Irving Thalberg

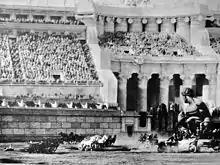
Scene from "Ben-Hur: A Tale of the Christ" (1925)

One of the first pictures he took charge of, "", was inherited and already in production by another studio when MGM was formed. The film was turning into a disastrous expense with cost overruns already in the millions due to its lavish sets and location shooting in Rome. Most studio executives chose to terminate the film to cut their losses. Thalberg, however, felt differently, and thought the film would affect movie audiences, due to its classic literary source, and would highlight MGM as a major new studio.